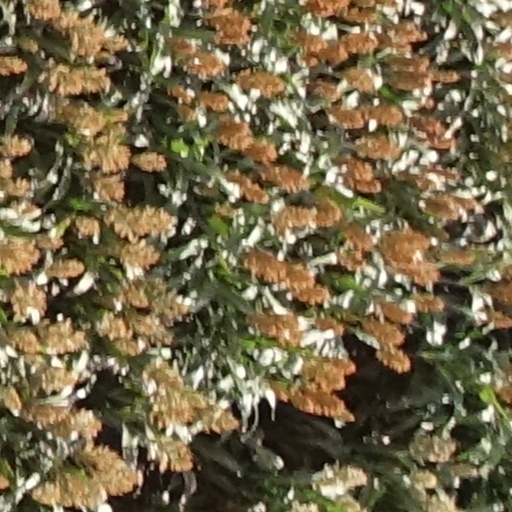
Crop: sorghum